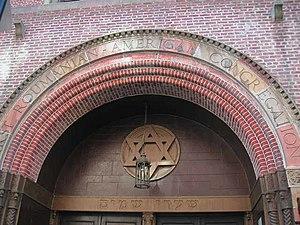
La Première synagogue roumano-américaine, connue aussi sous le nom de Synagogue Shaarey Shamoyim ou la Shoule roumaine, est une synagogue orthodoxe, qui pendant plus de cent ans a occupé un bâtiment historique, situé au 89-93 Rivington Street dans le Lower East Side de Manhattan à New York.